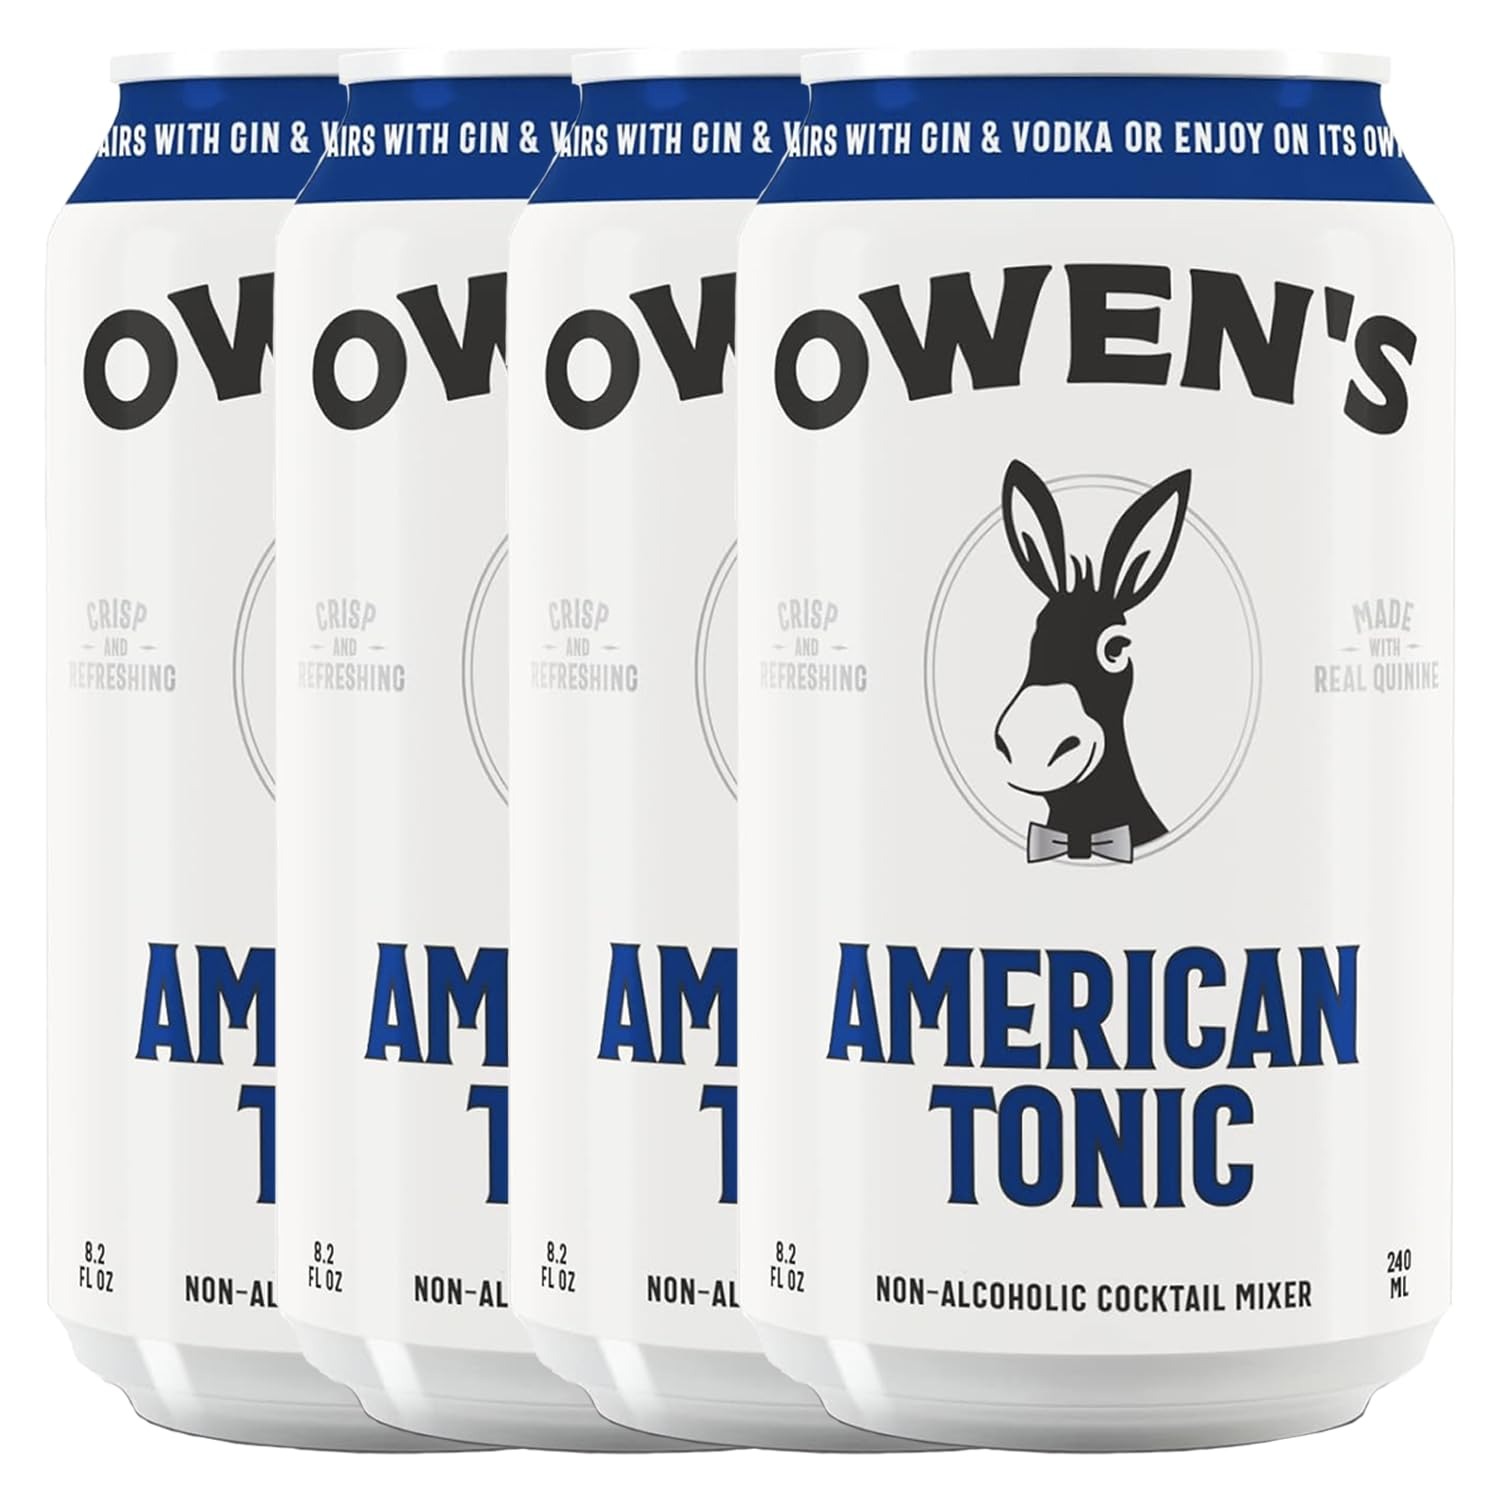
Item Name: Owen’s Craft Mixers | American Tonic 4 Pack | Handcrafted in the USA with Premium Ingredients | Vegan & Gluten-Free Soda Mocktail and Cocktail Mixer
Bullet Point 1: Club Soda- Super sparkling and incredibly refreshing.
Bullet Point 2: Immerse yourself in the award-winning excellence of Owen's Craft Mixers, meticulously crafted to enhance your cocktail experience and foster positive social connections.
Bullet Point 3: Versatile Owen's Mixers seamlessly integrate into cocktail culture, allowing for effortless creation of exceptional cocktails or delicious mocktail options.
Bullet Point 4: Enjoy consistent, high-quality cocktails with every sip, thanks to Owen's dedication to excellence for both bartenders and consumers.
Bullet Point 5: Handcrafted in the USA with premium ingredients, Owen's Mixers ensure a commitment to quality that stands out in every bottle.
Bullet Point 6: Experience the superior taste and purity of Owen's Craft Mixers, made with pure cane sugar, real juice, and a clean ingredient list. Plus, Owen's is vegan and gluten-free, catering to various dietary preferences.
Bullet Point 7: Includes (4) Cans, Phone and tablet holder and tasting notes/recipes.
Value: 8.2
Unit: Fl Oz

Price: 15.98